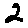
Label: 2